Beer in Norway

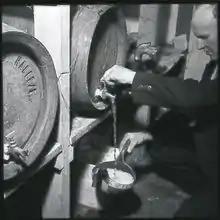
There is a wedding in Hardanger and local farmhouse ale is filled in a traditional drinking bowl.

Beer in Norway has a long history, stretching back more than a millennium. Until some 200 years ago, most farms where it was possible to grow grain south of the Arctic Circle, brewed their own beer. From the early 20th century brewing was industrialized and home brewing was restricted. Significant consolidation in the brewing sector reduced the number of major breweries to just a handful. With the exception of the farmhouse ales, most beer styles brewed in Norway trace their ancestry to central Europe.